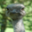
Label: bird